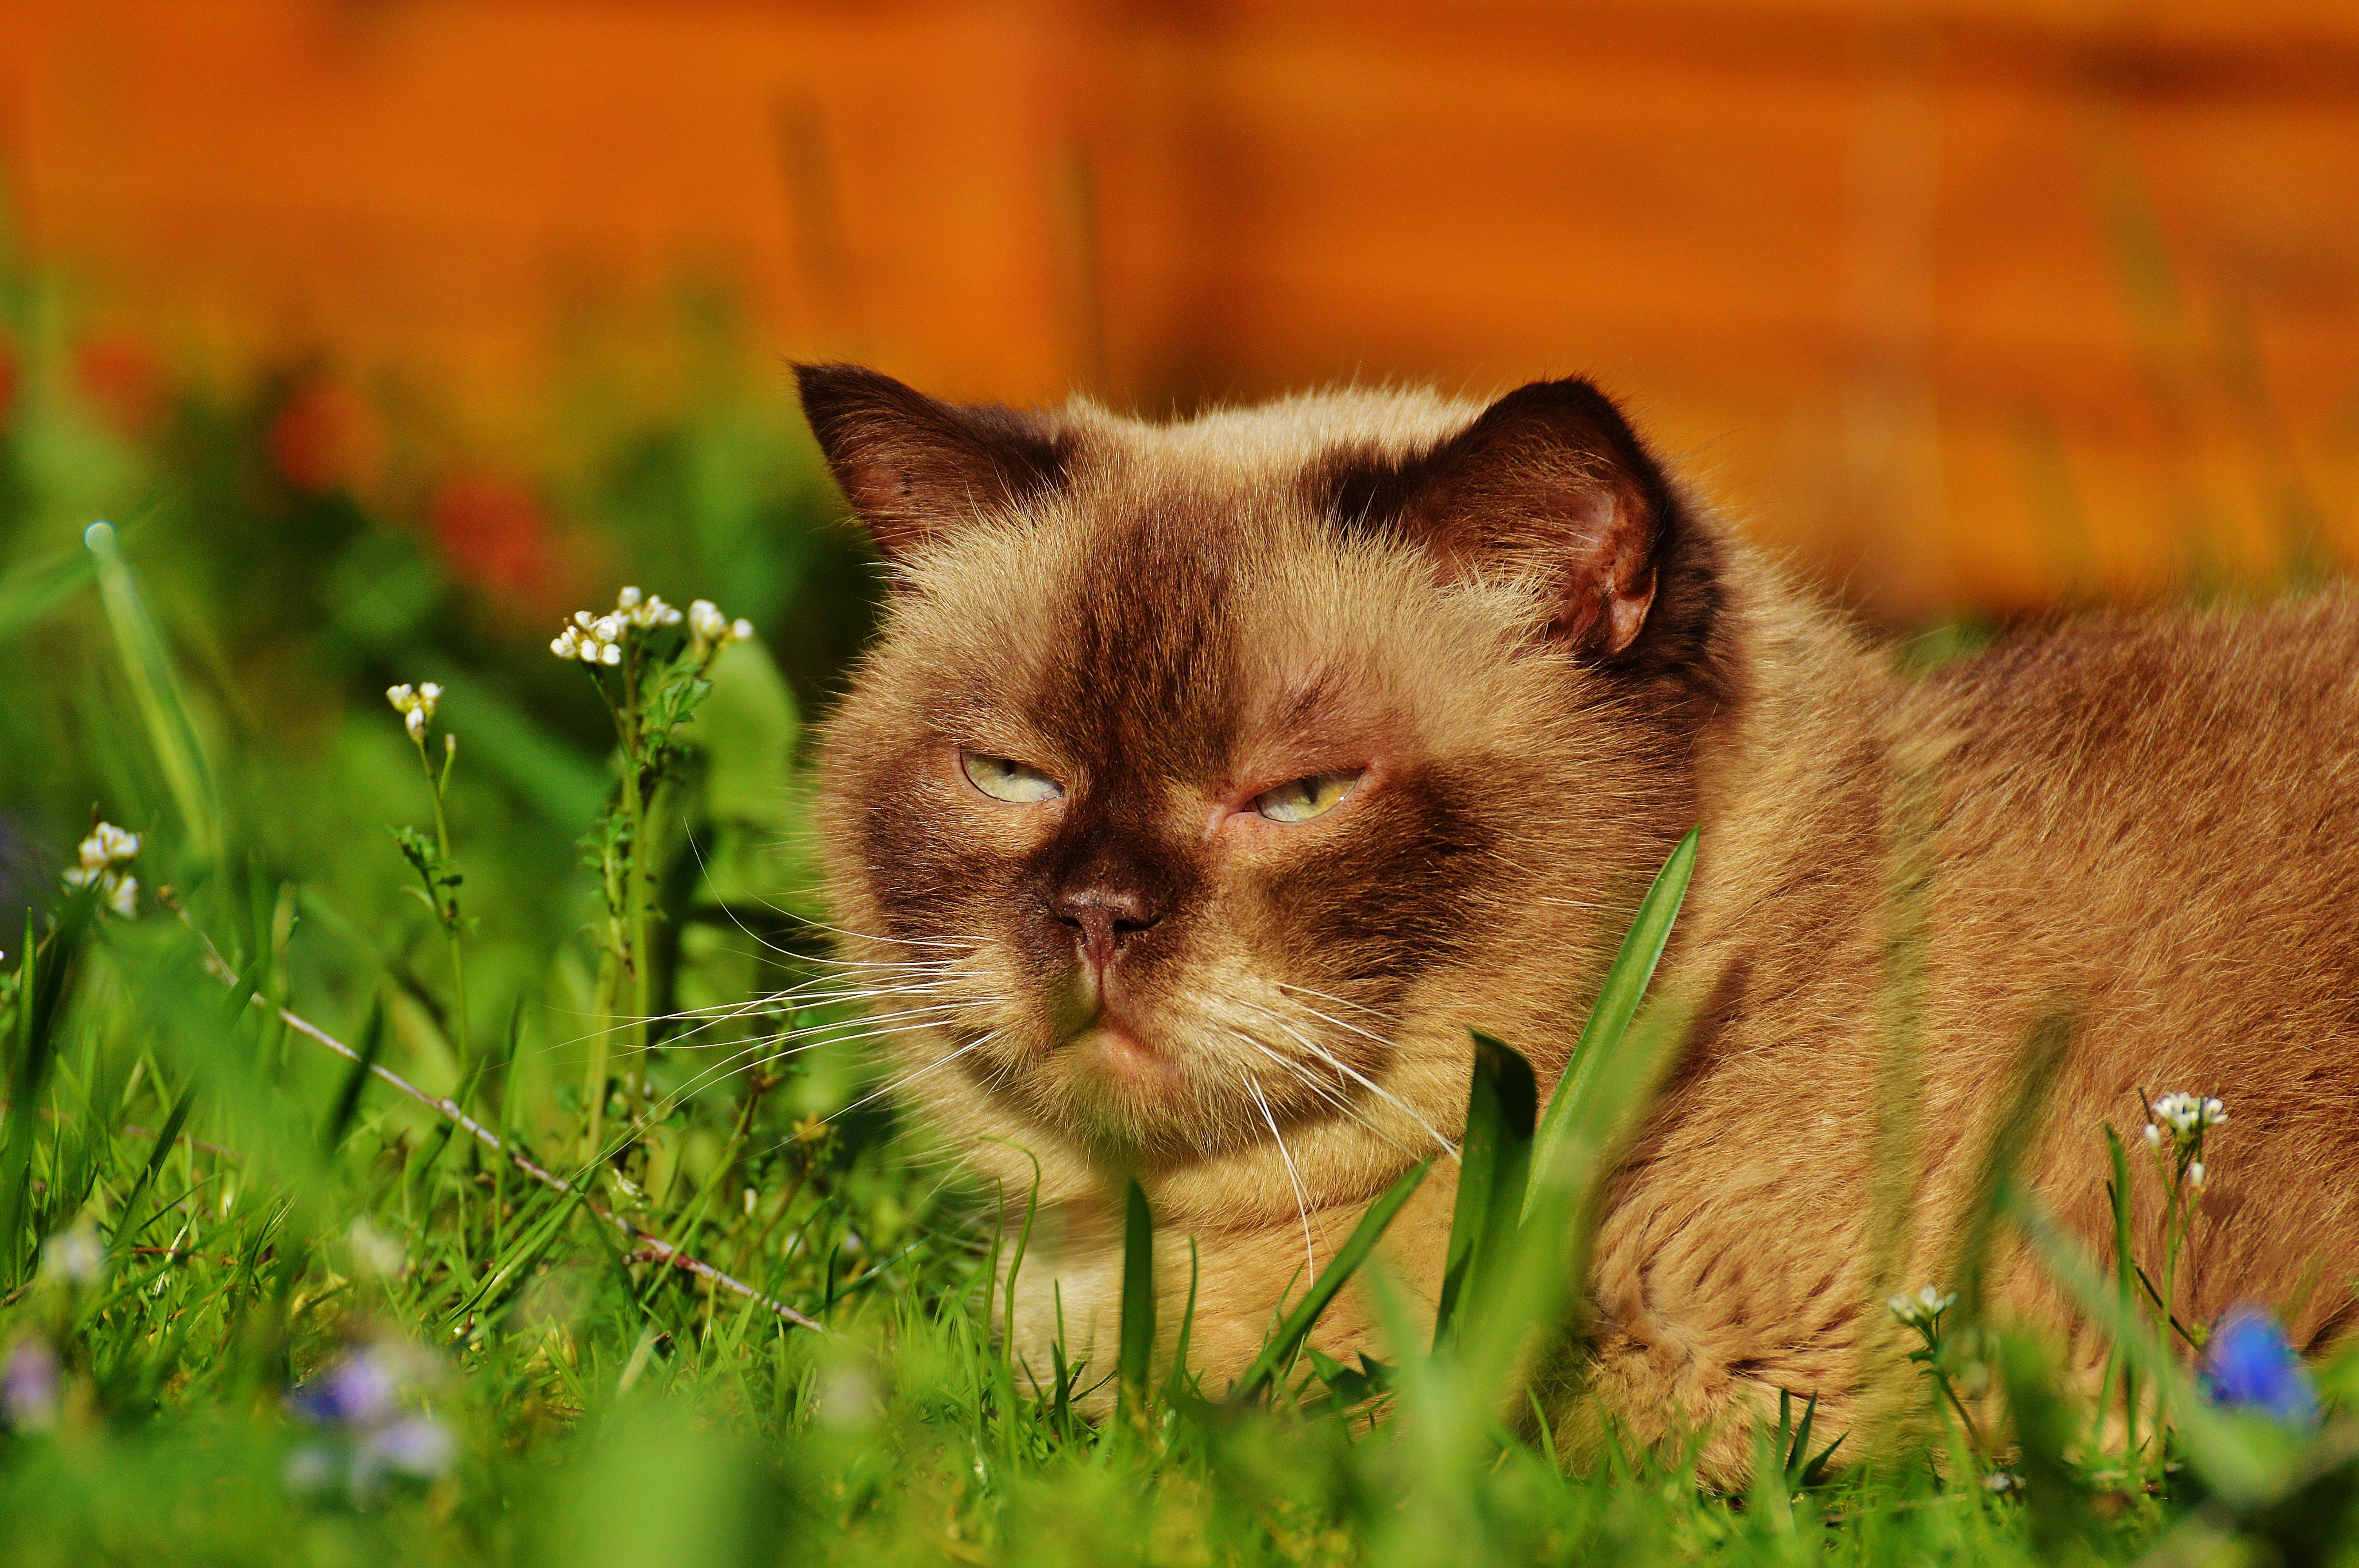
grass, sun, meadow, sweet, flower, animal, cute, kitten, cat, mammal, fauna, thoroughbred, whiskers, beige, vertebrate, creature, mieze, domestic cat, wildlife photography, relaxed, british shorthair, concerns, wild cat, small to medium sized cats, cat like mammal